Anglicans for Life

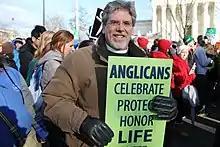
An Anglican clergyman marches with Anglicans for Life at the 2015 March for Life in Washington, D.C.

The Episcopal Church was historically anti-abortion. In 1958, it still held that "Abortion and infanticide are to be condemned." In 1966 Joseph Harte, bishop of the Episcopal Diocese of Arizona founded Episcopalians for Life, which was officially incorporated in 1983 as the National Organization of Episcopalians for Life Research and Education Foundation (NOEL).